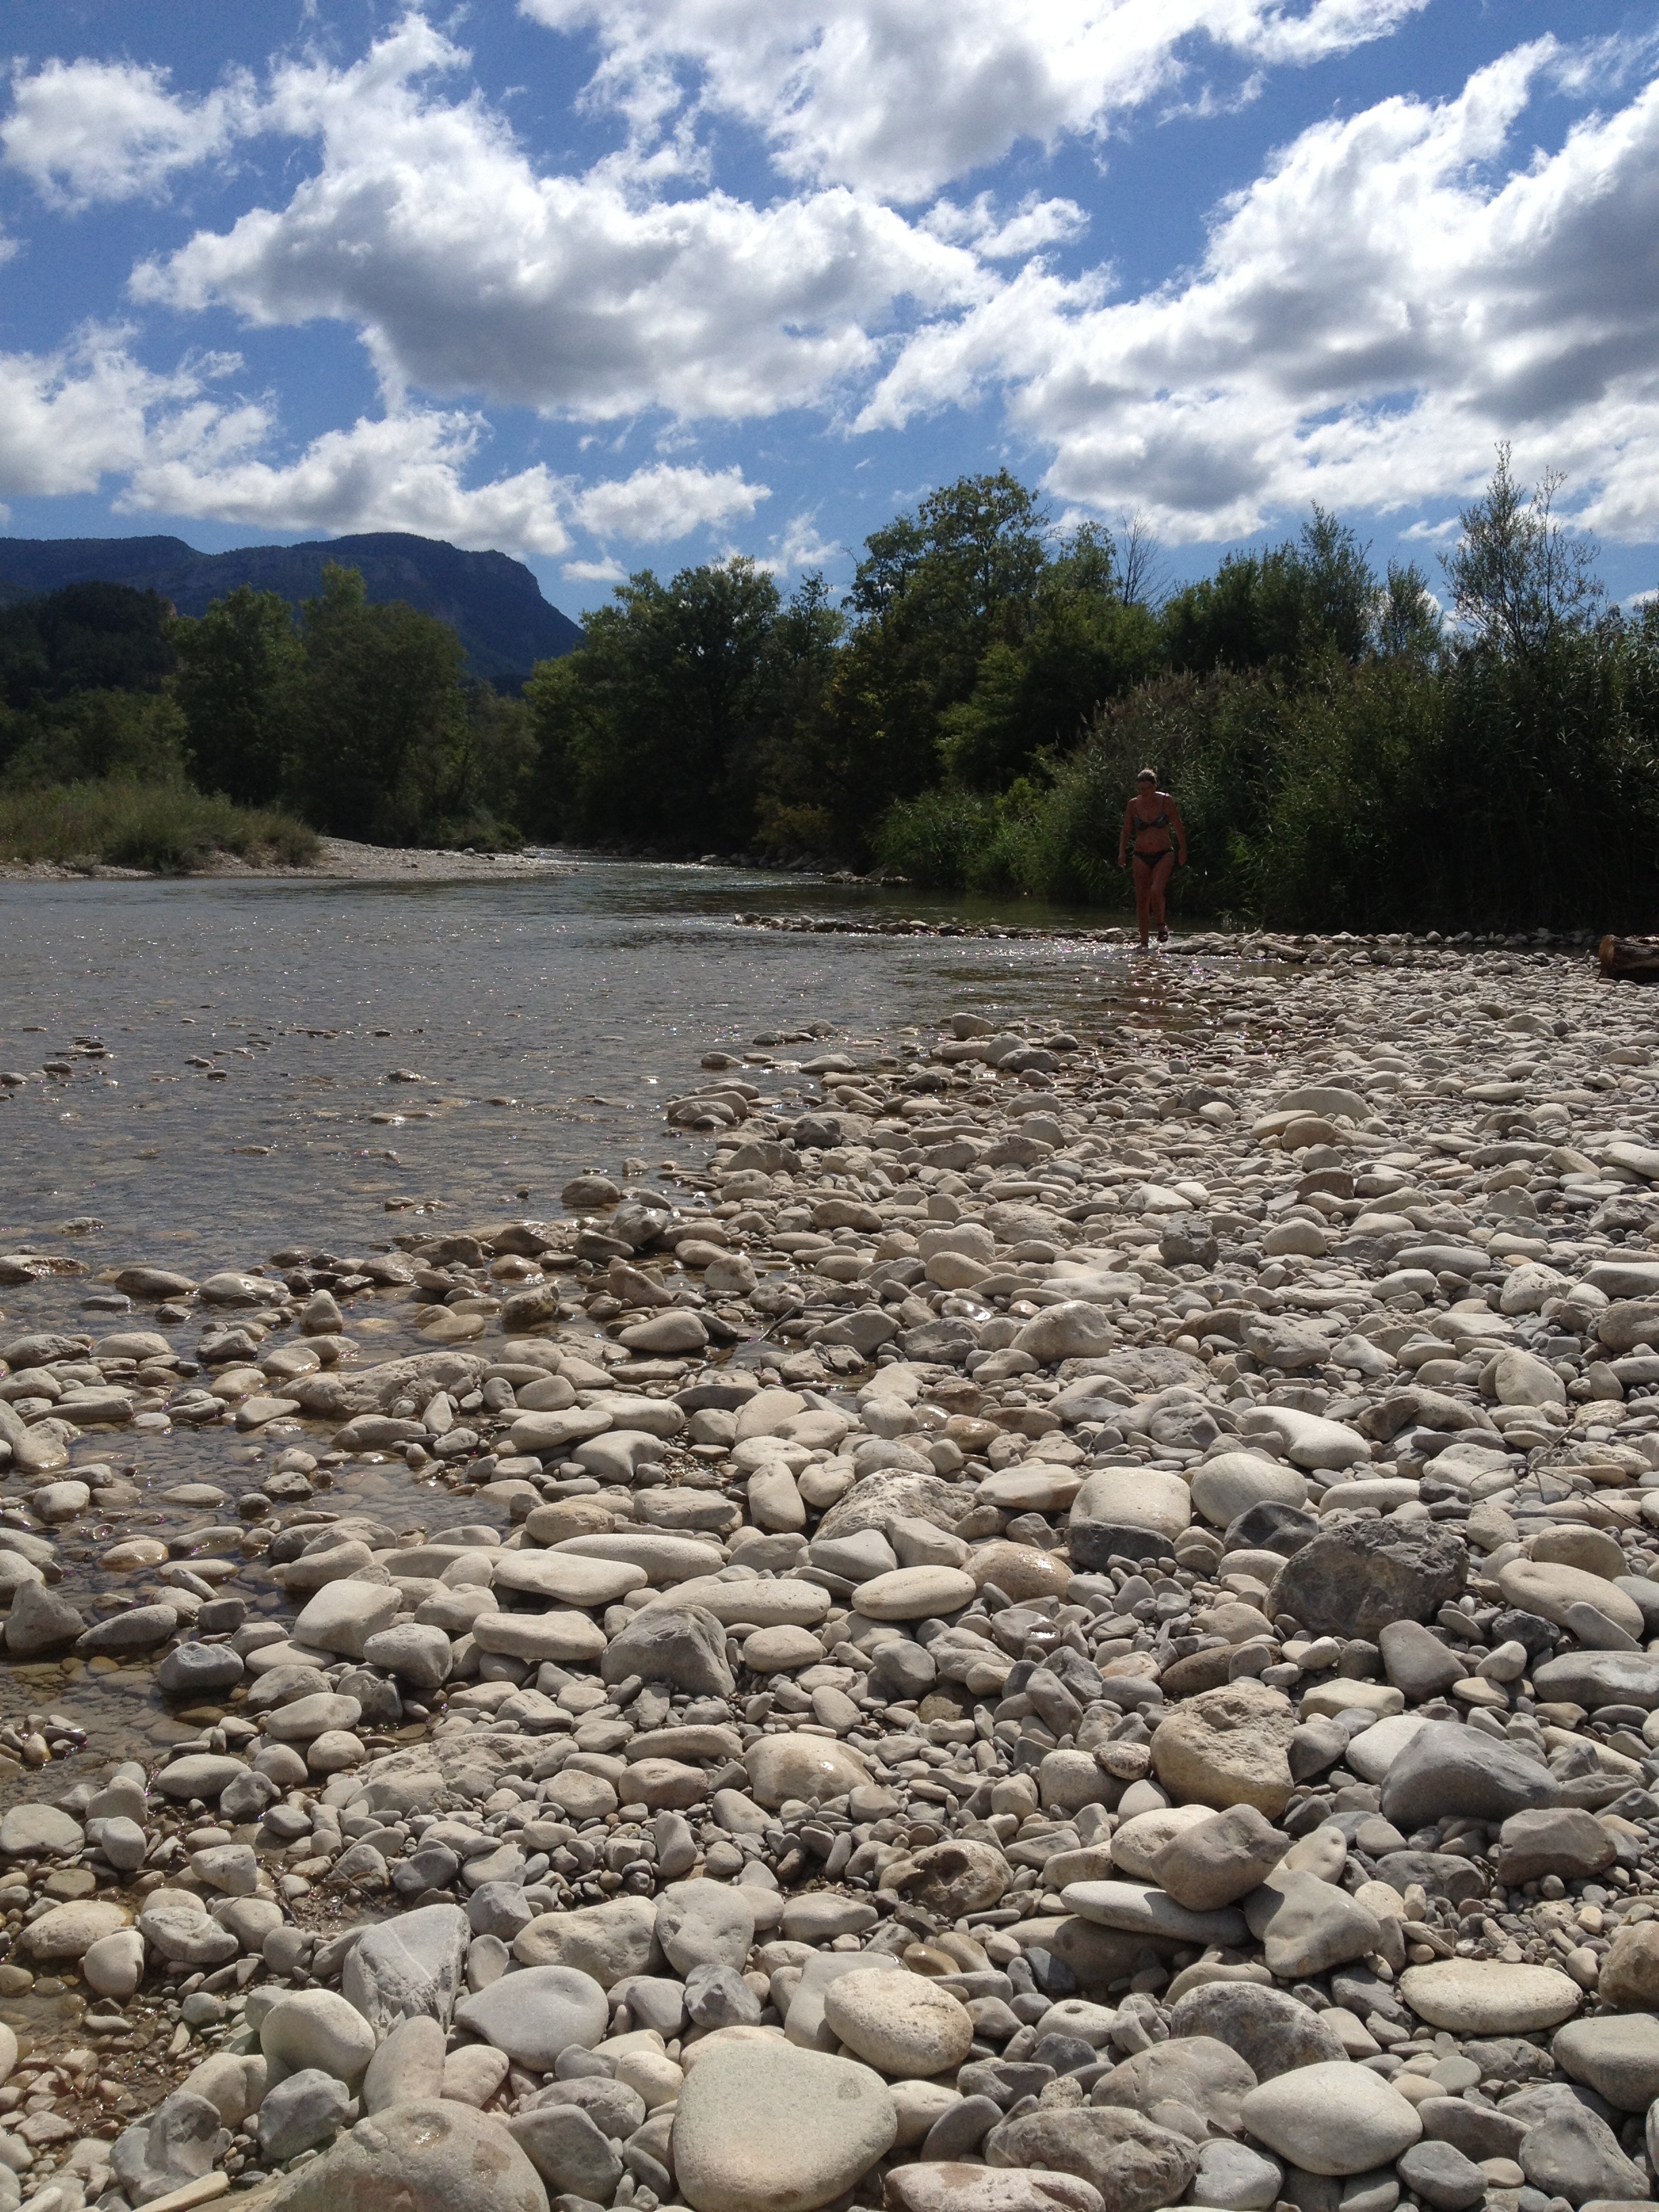
sea, water, rock, shore, lake, river, flow, soil, material, stones, geology, rural area